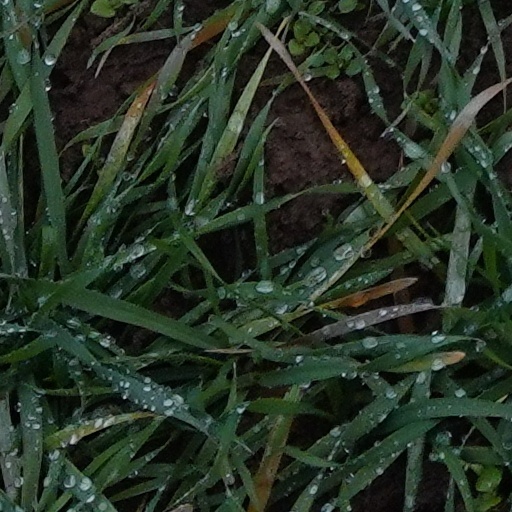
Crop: wheat